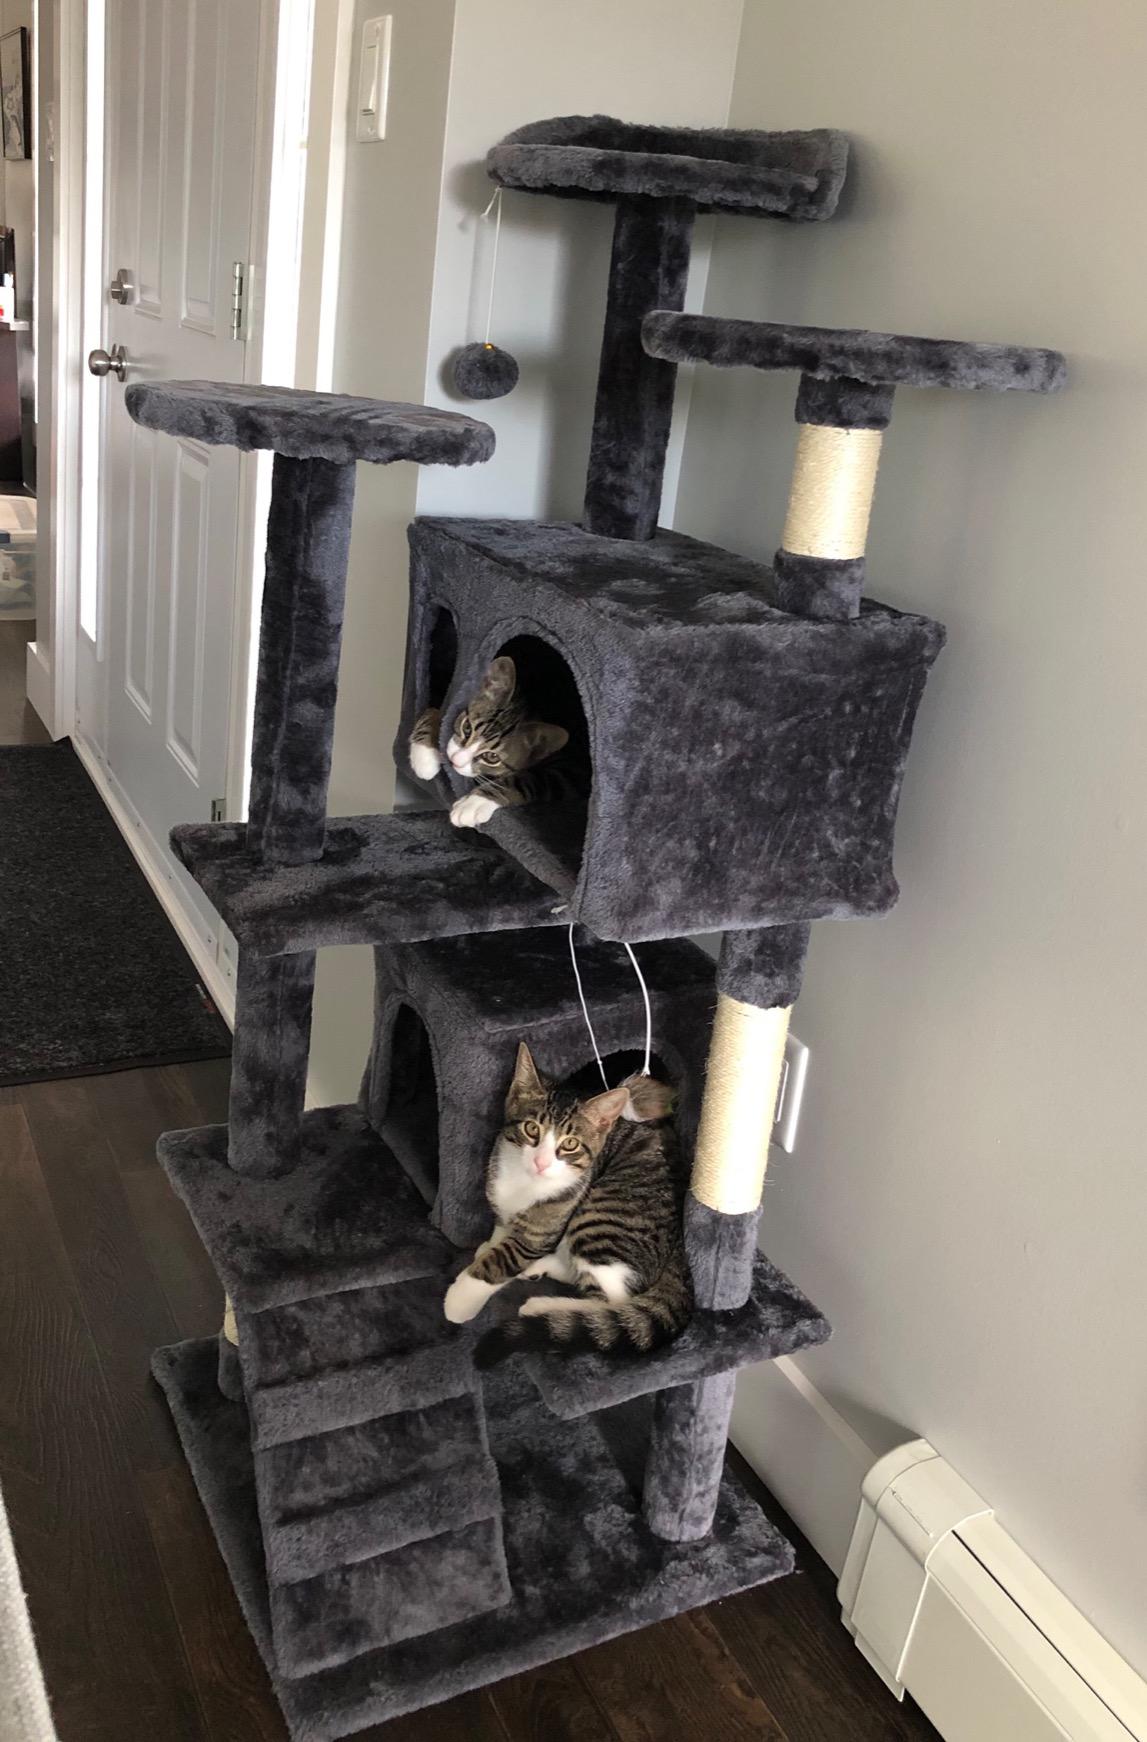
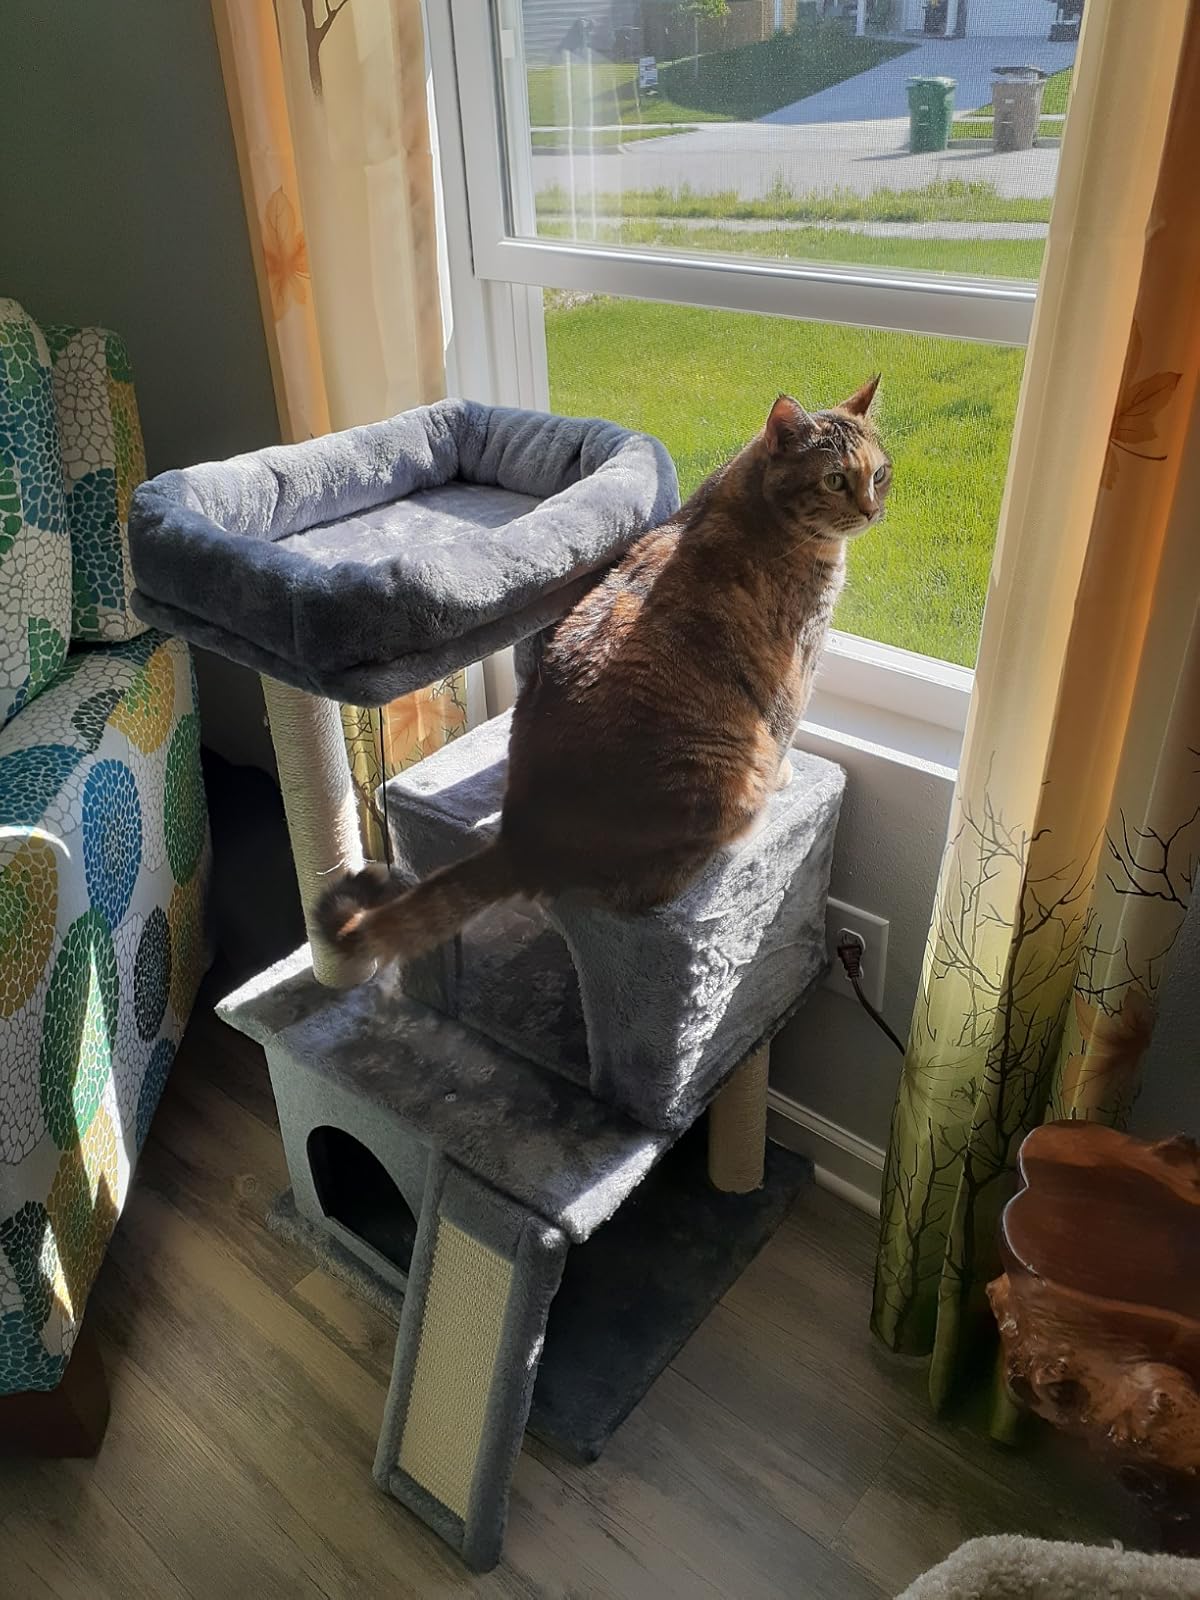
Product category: items_cat tree
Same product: no